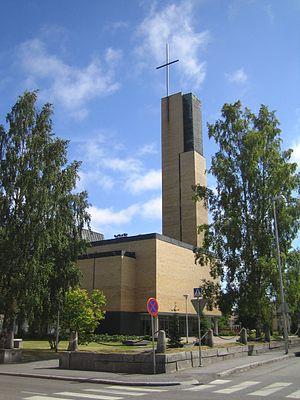
L'église de Kokkola est une église située à Kokkola en Finlande.
Cet article recense les églises évangéliques-luthériennes de Finlande.
Kokkola est une ville de Finlande, capitale de la région d'Ostrobotnie centrale.